Rashid Vally

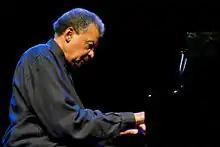
Abdullah Ibrahim in 2011

Vally had a long and successful collaboration with the musician Abdullah Ibrahim, which began in the early 1970s. Scholar George Mason states, based on interviews with Vally, that Ibrahim walked into Vally's record shop and asked Vally to record for him, while Martin writes that it was Vally who asked Ibrahim to record music on his label. Vally himself said in an interview that he asked to record Ibrahim after hearing him play with the Jazz Epistles. Ibrahim knew Vally by reputation, while Vally had followed Ibrahim's career since the 1950s. Vally produced two albums of Ibrahim's in 1971. They did not sell particularly well, but Vally recovered his costs on both. A third collaboration in 1974 titled "Underground in Africa" proved more successful, and brought critical attention to Ibrahim.